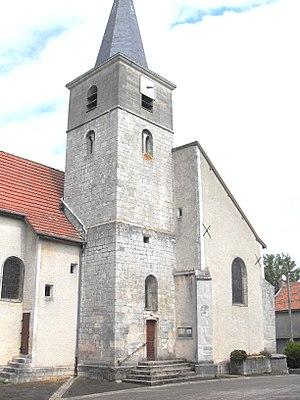
Saint-Germain-sur-Meuse église
Saint-Germain-sur-Meuse est une commune française située dans le département de la Meuse, en région Grand Est.